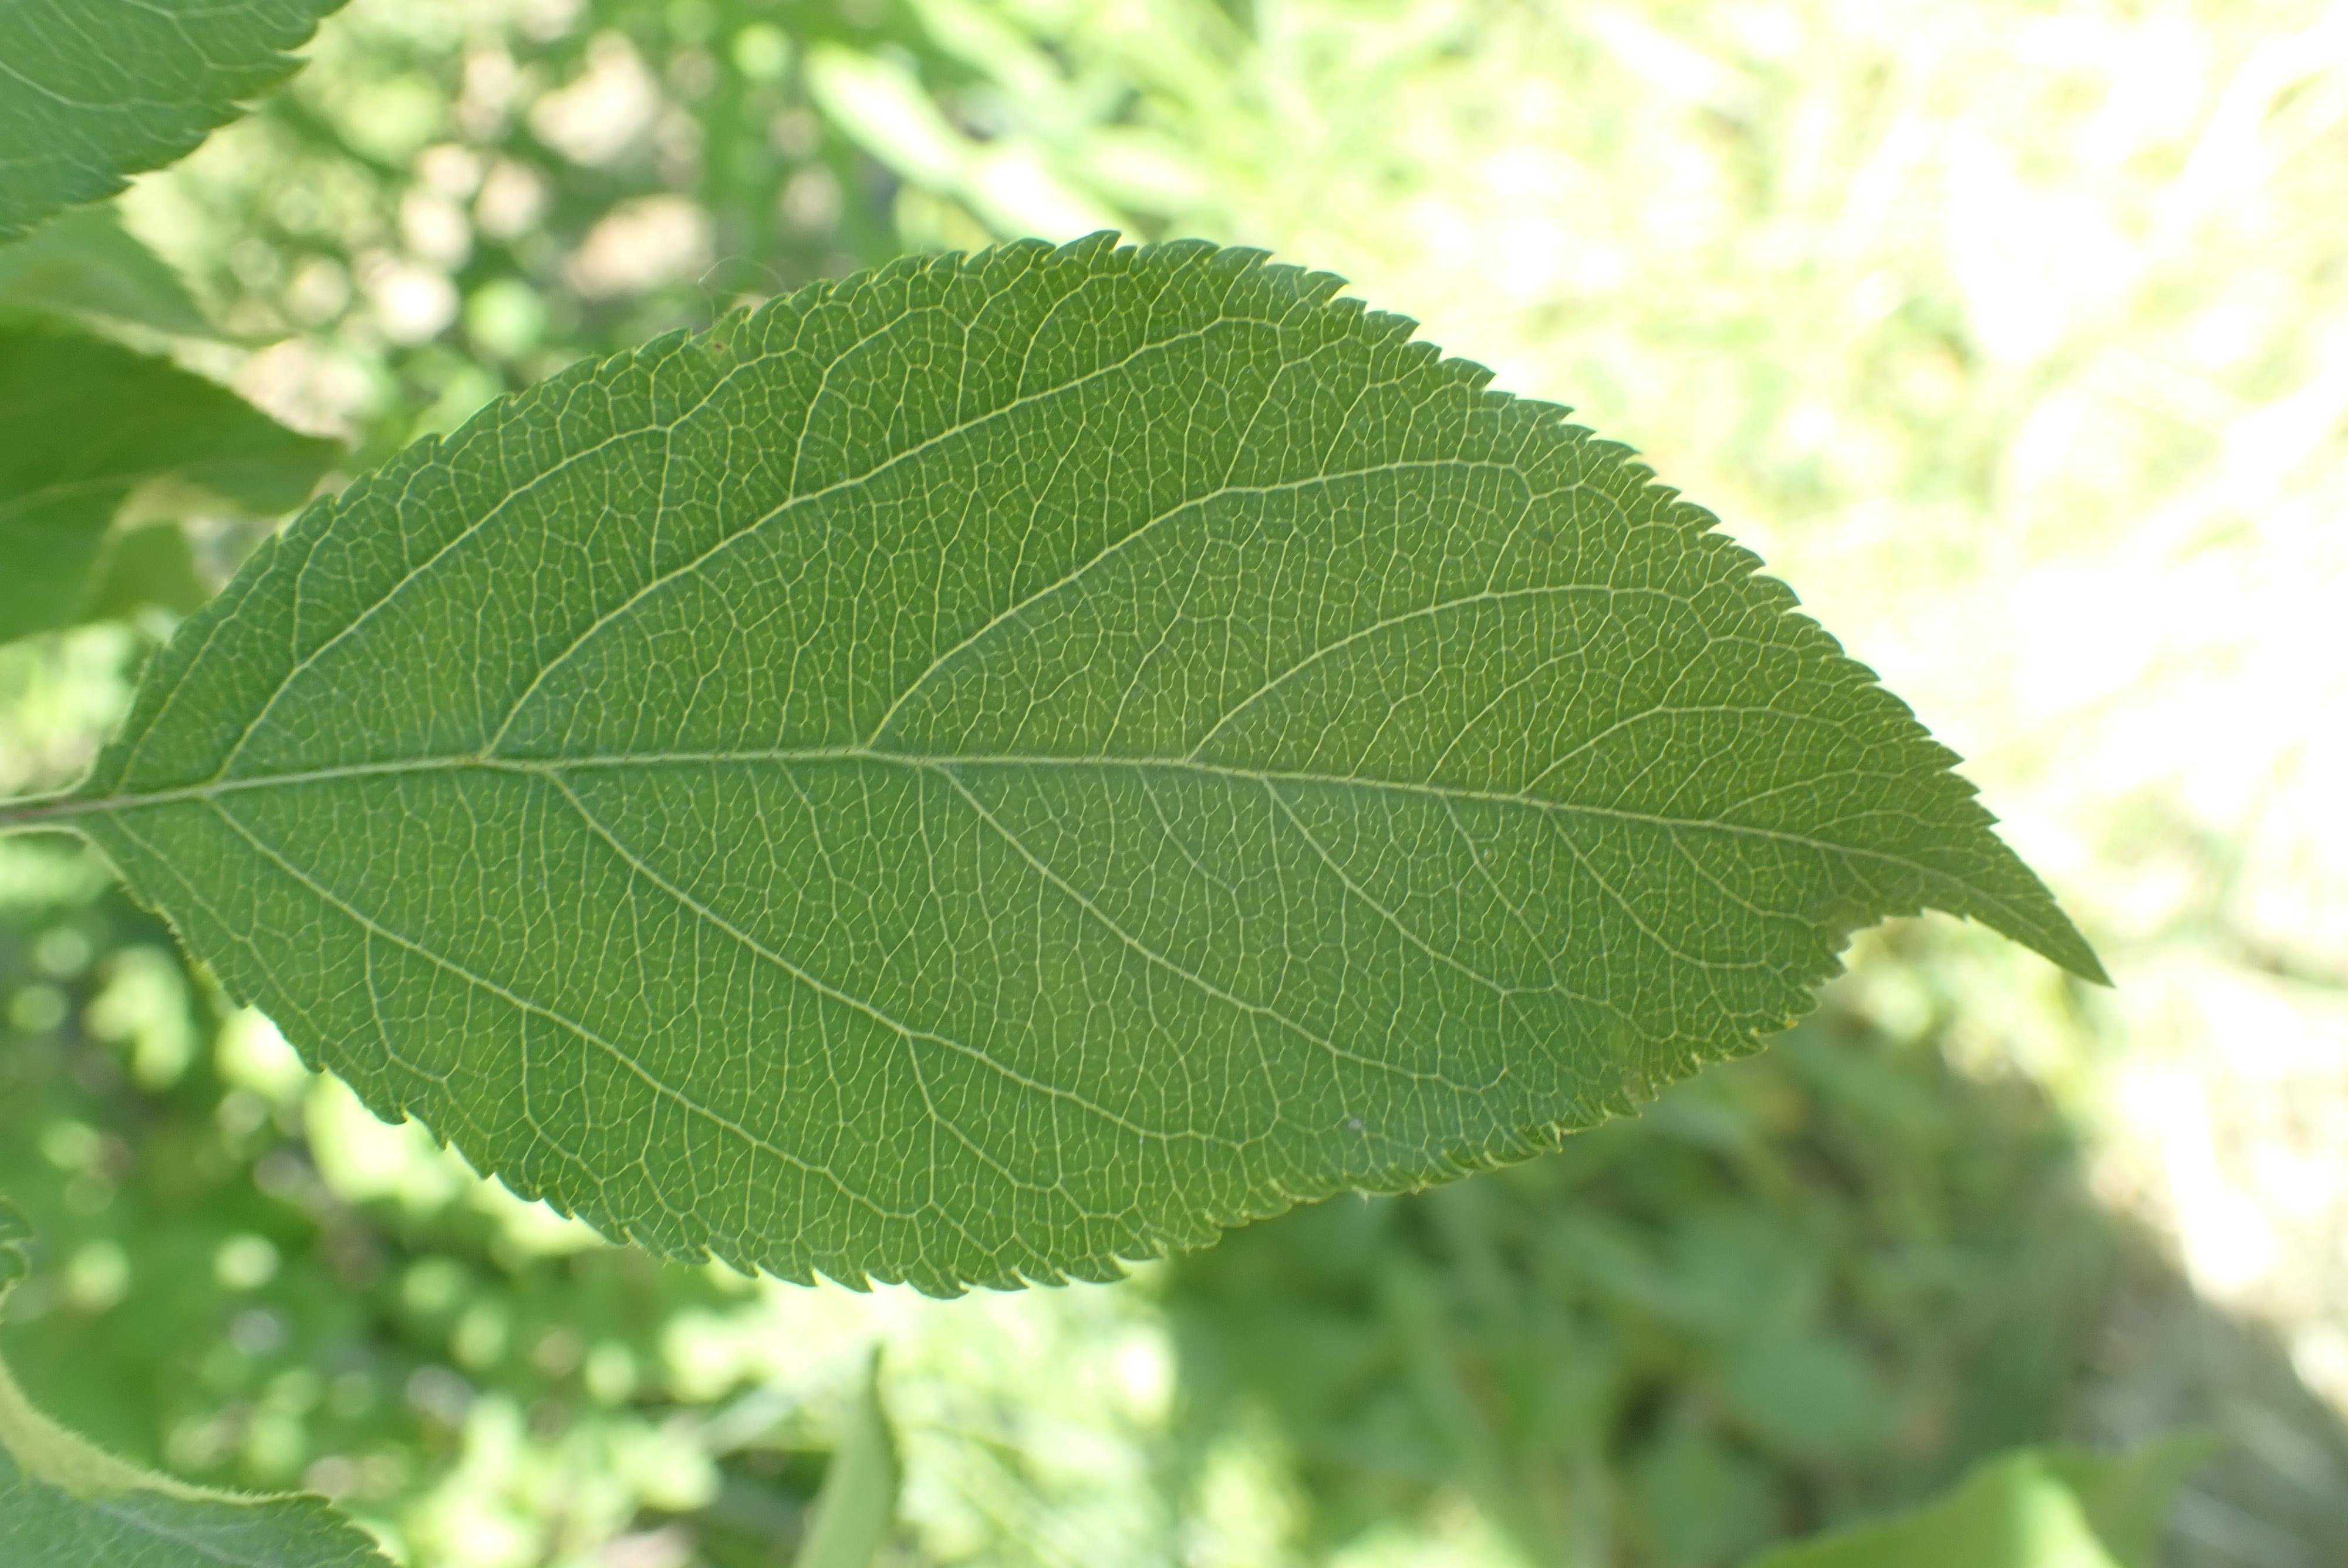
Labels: healthy